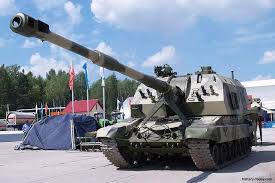
Label: 2S19_MSTA